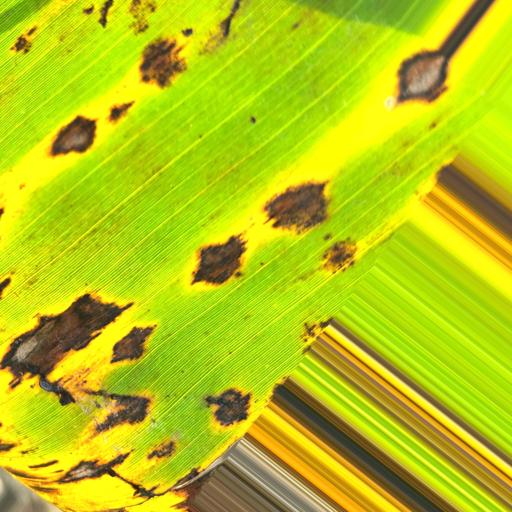
Label: yellow_sigatoka